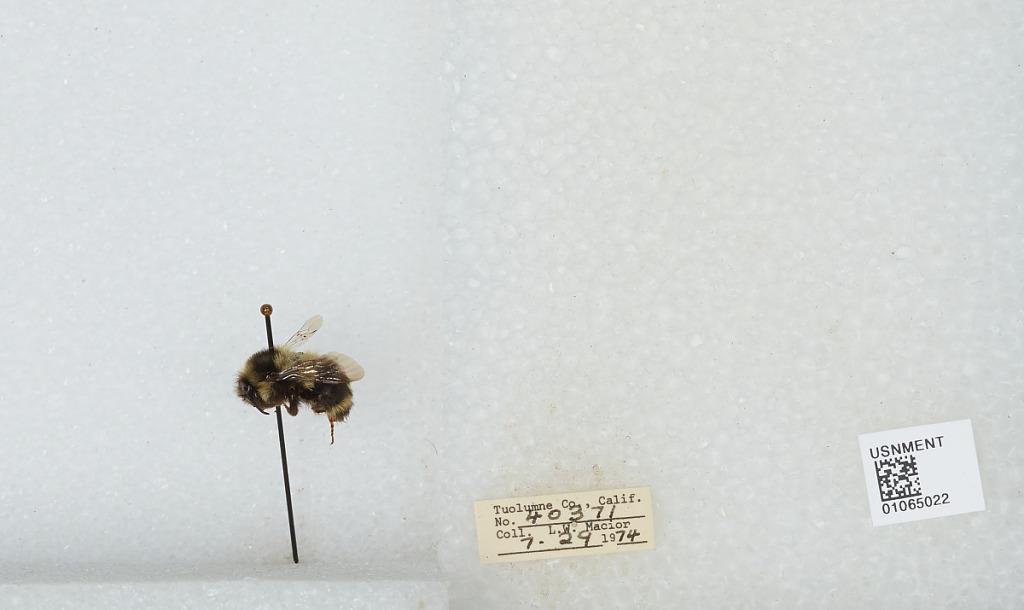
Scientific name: Bombus bifarius nearcticus
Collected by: L. Macior
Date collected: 1974-7-29
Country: United States
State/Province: California
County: Tuolumne
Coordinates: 38.02, -119.93